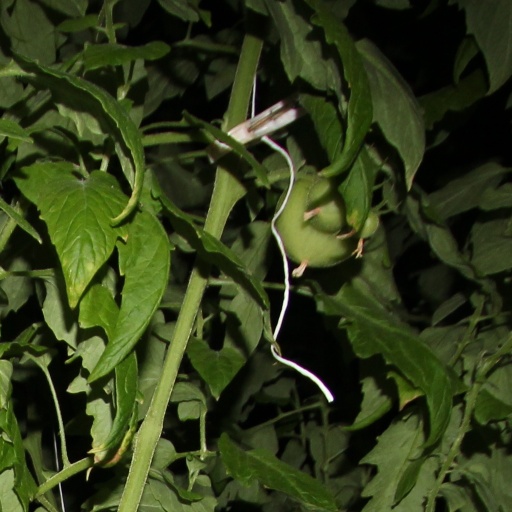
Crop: tomato